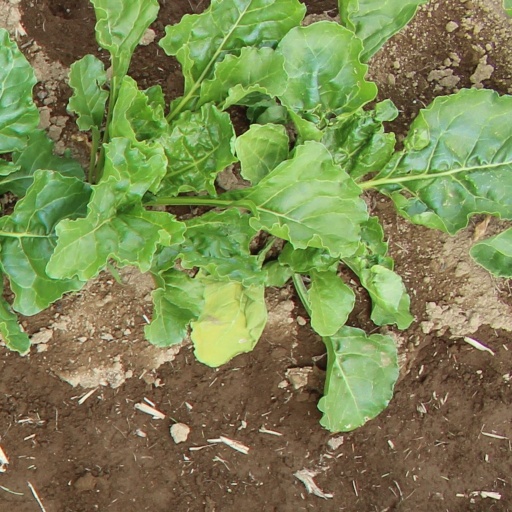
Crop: sugar beet